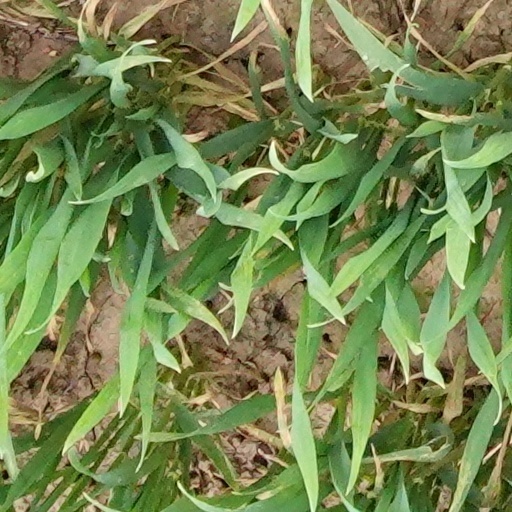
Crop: wheat